Tory scum

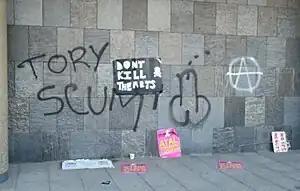
Anti-Conservative graffiti – the words "Tory scum" next to an image of a penis — created during the 2010 student protests.

Tory scum is a phrase used to describe members of the United Kingdom's Conservative Party ("Tory" is a colloquial name for the Conservatives) by its opponents. Journalist Michael White called the phrase a regularly used "ancient British roar"; David Graeber, a "familiar slogan"; and Fintan O'Toole joked that in some parts of England the phrase was thought to be the actual name of the Conservative Party.